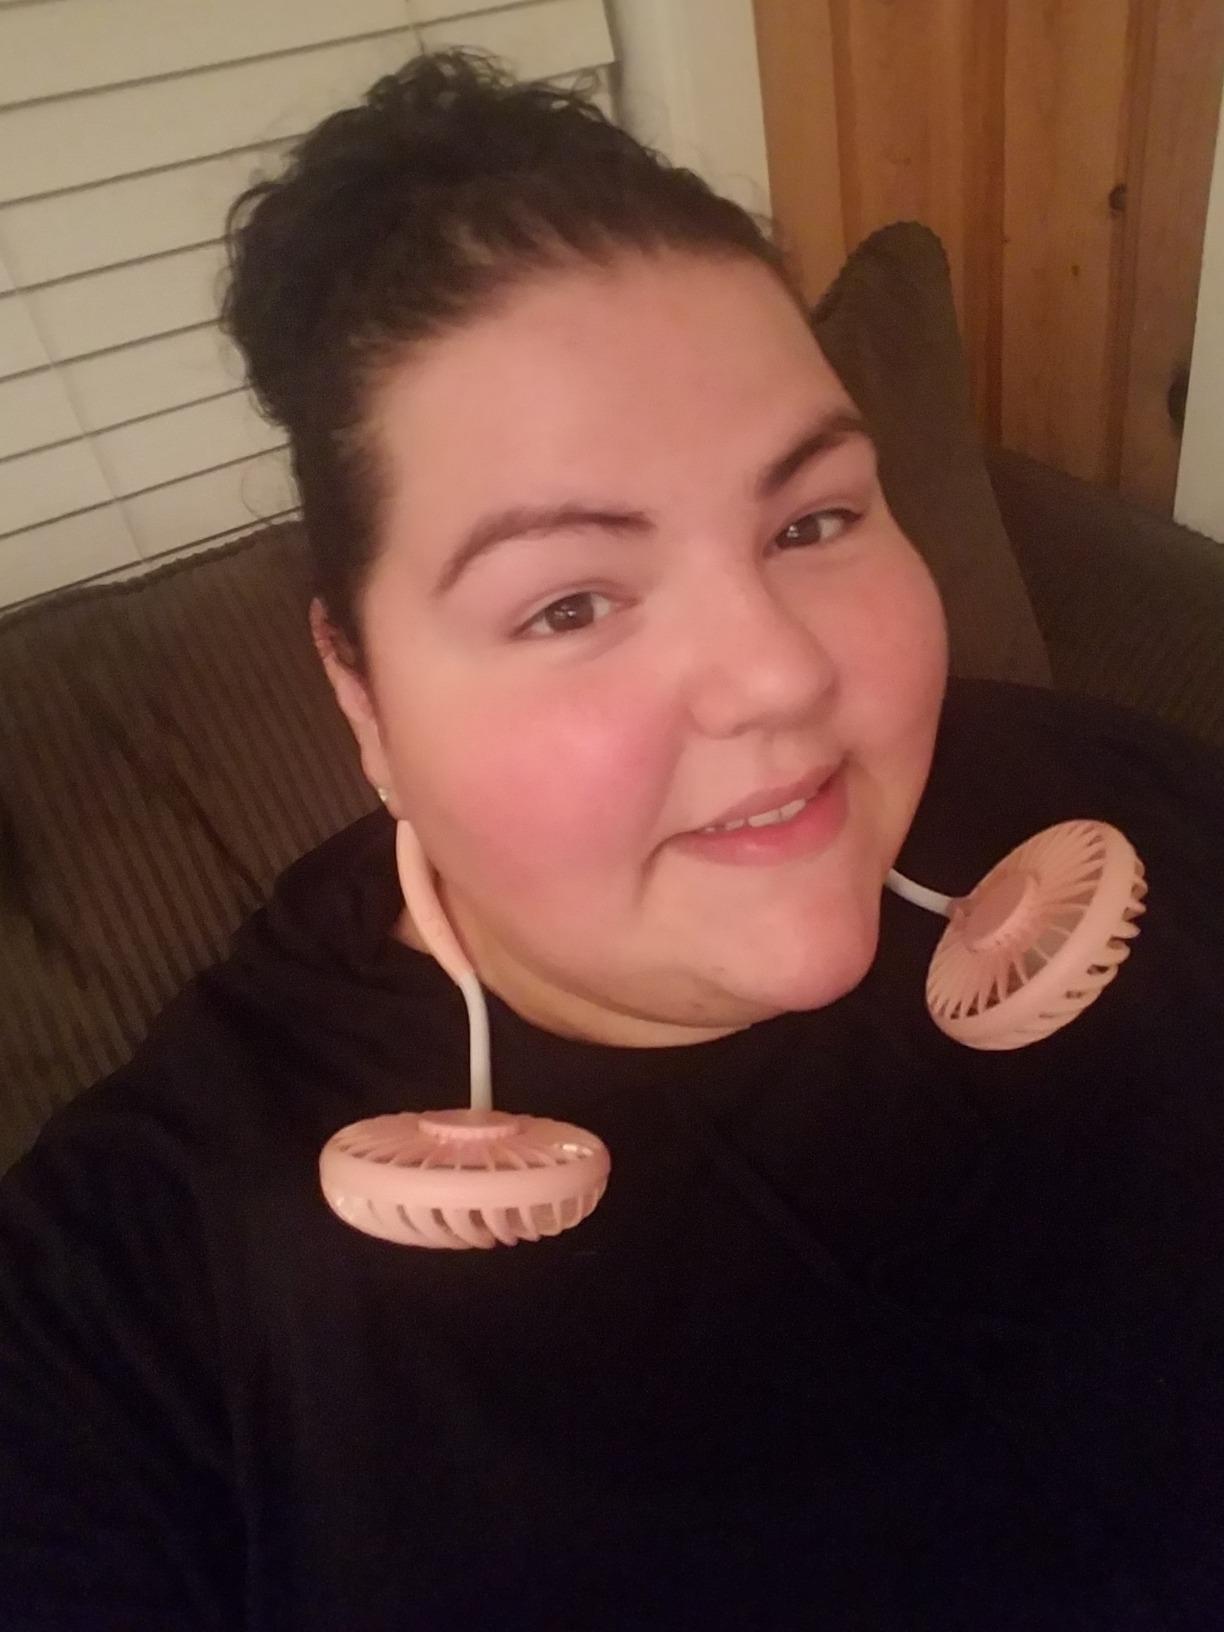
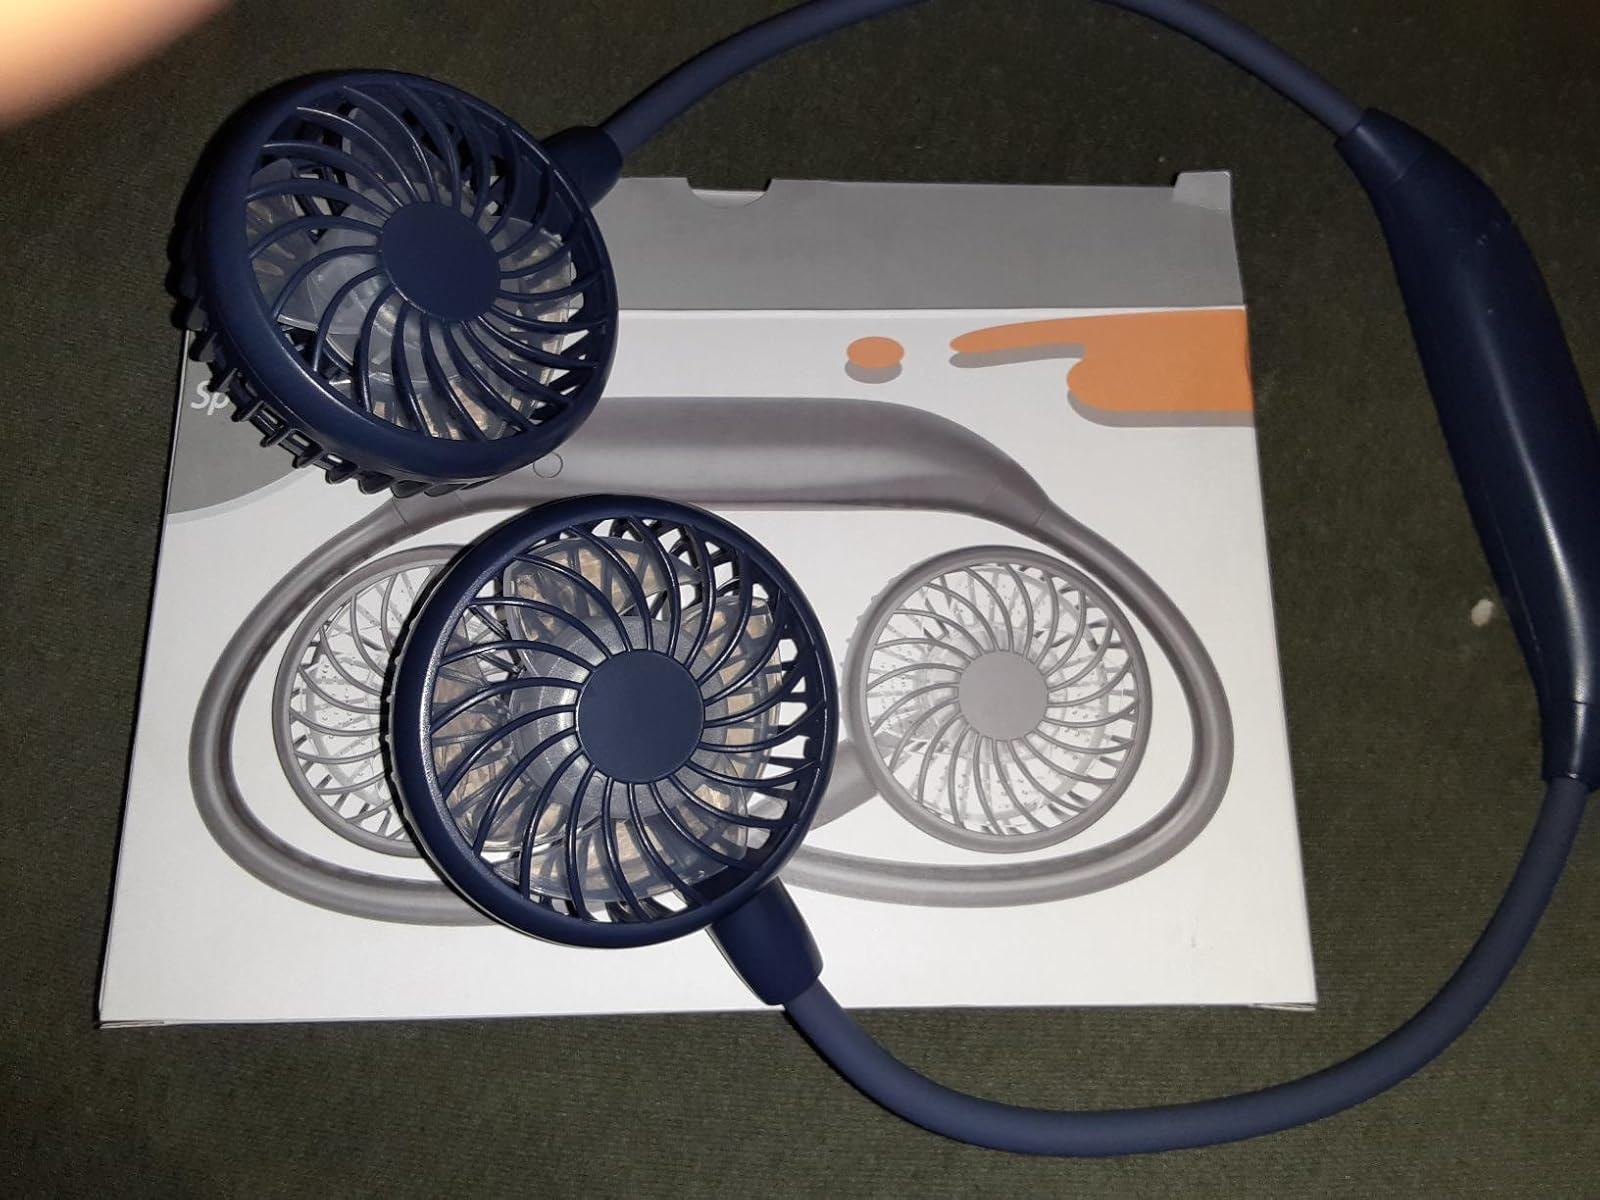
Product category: fan
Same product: no